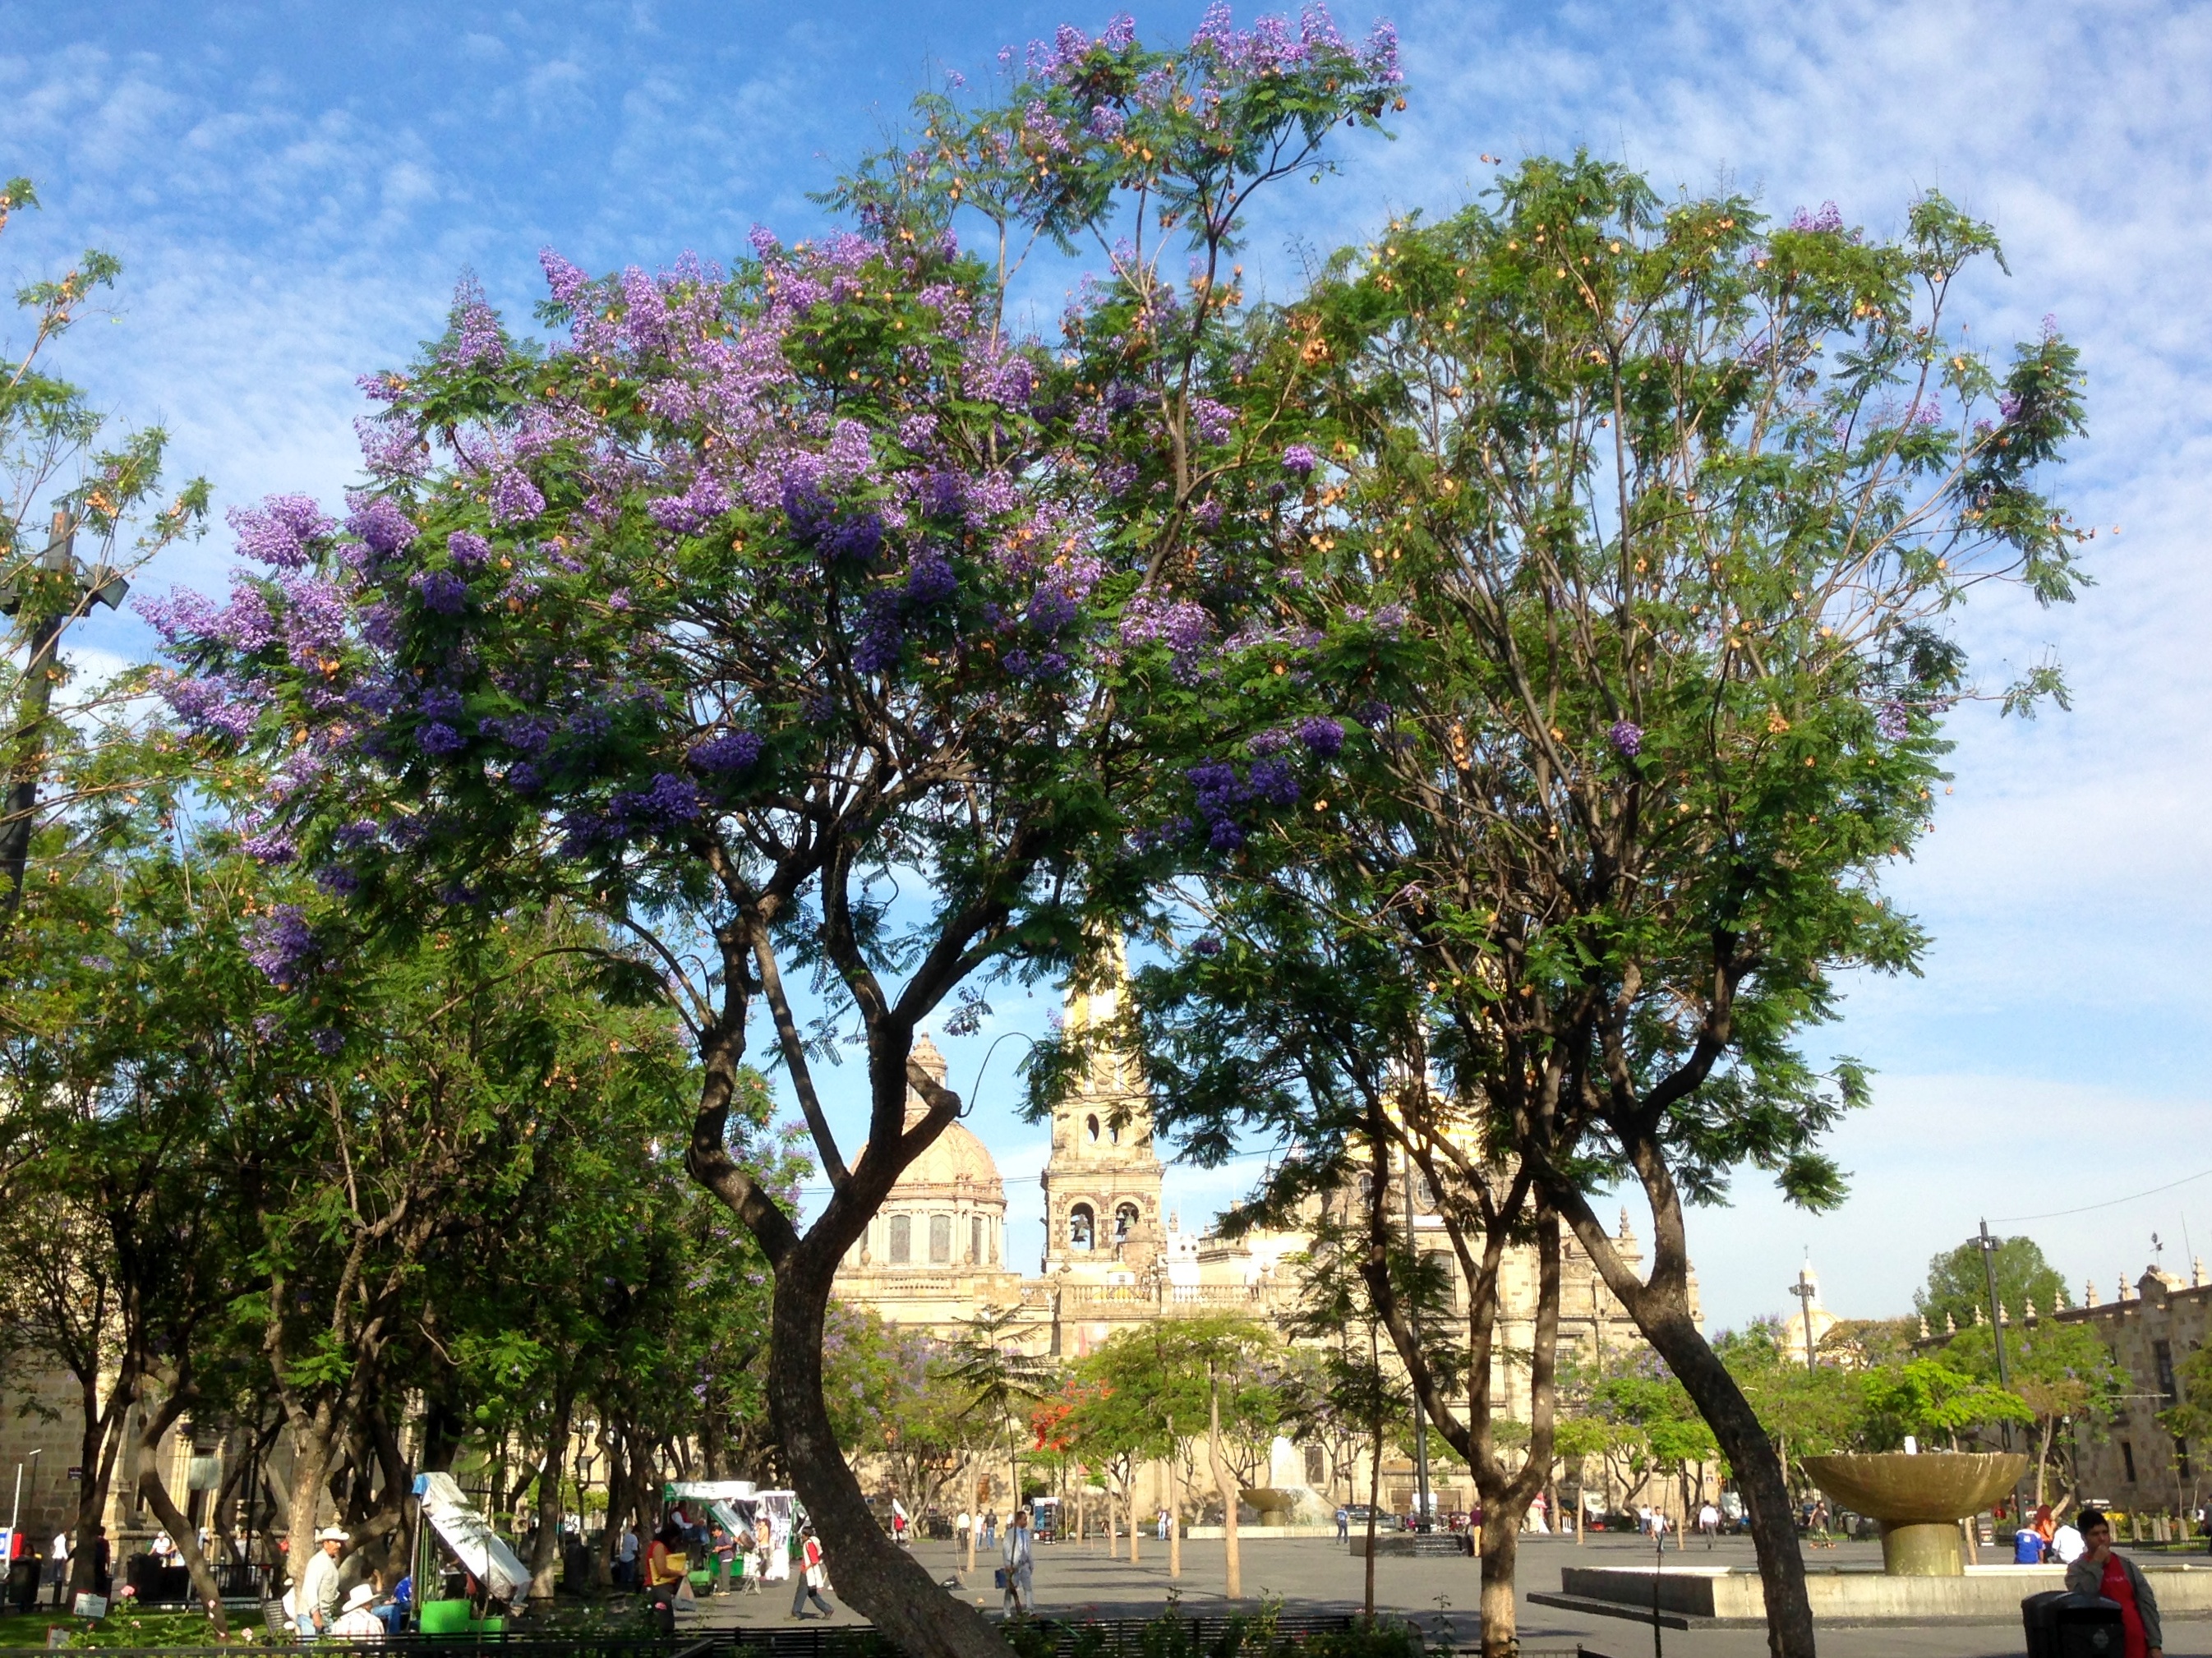
tree, plant, flower, park, estate, flowering plant, woody plant, land plant